FN FAL

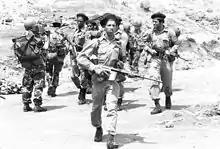
Members of the Eastern Caribbean Defense Force in Operation Urgent Fury are armed with FN FAL rifles.

Following World War II and the establishment of the NATO alliance, there was pressure to adopt a standard rifle, alliance-wide. The FAL was originally designed to handle intermediate cartridges, but in an attempt to secure US favor for the rifle, the FAL was redesigned to use the newly developed 7.62×51mm NATO cartridge. The US tested several variants of the FAL to replace the M1 Garand. These rifles were tested against the T44, essentially an updated version of the basic Garand design. Despite the T44 and T48 performing similarly in trials, the T44 was, for several reasons, selected and the US formally adopted the T44 as the M14 service rifle.